Walter C. Williams

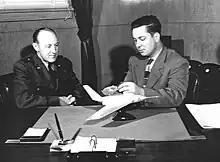
Williams with a model of the Northrop X-4 Bantam with Brigadier General Albert Boyd in 1950

Along with other NACA facilities, Williams' research station at Muroc was absorbed into the National Aeronautics and Space Administration (NASA) when it was formed on October 1, 1958. In September 1959, he returned to Langley, Virginia, as the Associate Director of the Space Task Group, which had been formed to carry out Project Mercury, the United States' first crewed space program. He became the project Director of Operations at Cape Canaveral, and as such supervised all the Project Mercury missions, including Alan Shepard's first American spaceflight, Mercury-Redstone 3 in 1961, and John Glenn's first American orbital flight, Mercury-Atlas 6 in 1962.